Giovanni Lanza (painter)

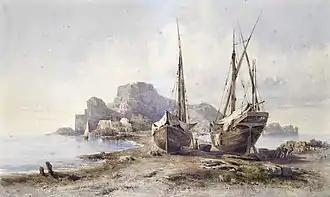
Giovanni Giordano Lanza, "Fishing boats"

He was born in Naples, Kingdom of the Two Sicilies. He completed his first studies under professor Giacinto Gigante in Naples. In 1852, his large canvas of "The Interior of the church of Santa Chiara" was awarded a silver medal. He was commissioned by the Bourbon royal family to paint "The interior of the Sacristy of San Martino", which was also awarded a prize. In 1860 by commission of the marchese di Sassenay and for an album of Napoleon III, he completed two watercolors depicting "Una veduta della marina di Santa Lucia" and "An Interior of the Gerolimini". In 1862, he completed by commission by the Prince of Cassero a canvas depicting the Palazzo Reale of Caserta; in 1862 again for the royal family, he completed a "Sant'Arcangelo alla Cova"; per Vittorio Emanuele, he painted la "Veduta della Piazza d'Amalfi"; for the Duchess of Genoa "Naples of Mergellina". He also completed another canvas depicting "The Surroundings of Naples"(1875).